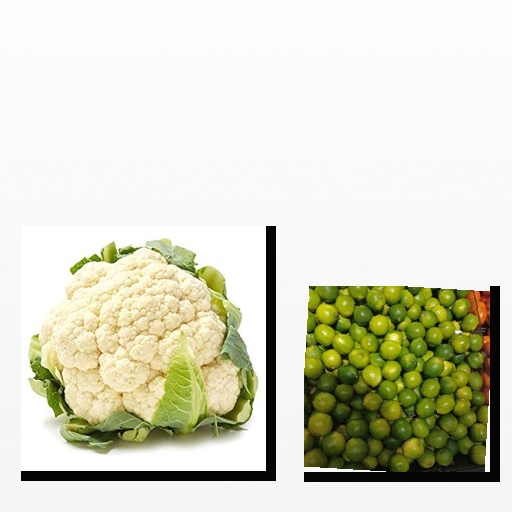
Food items: lime, cauliflower